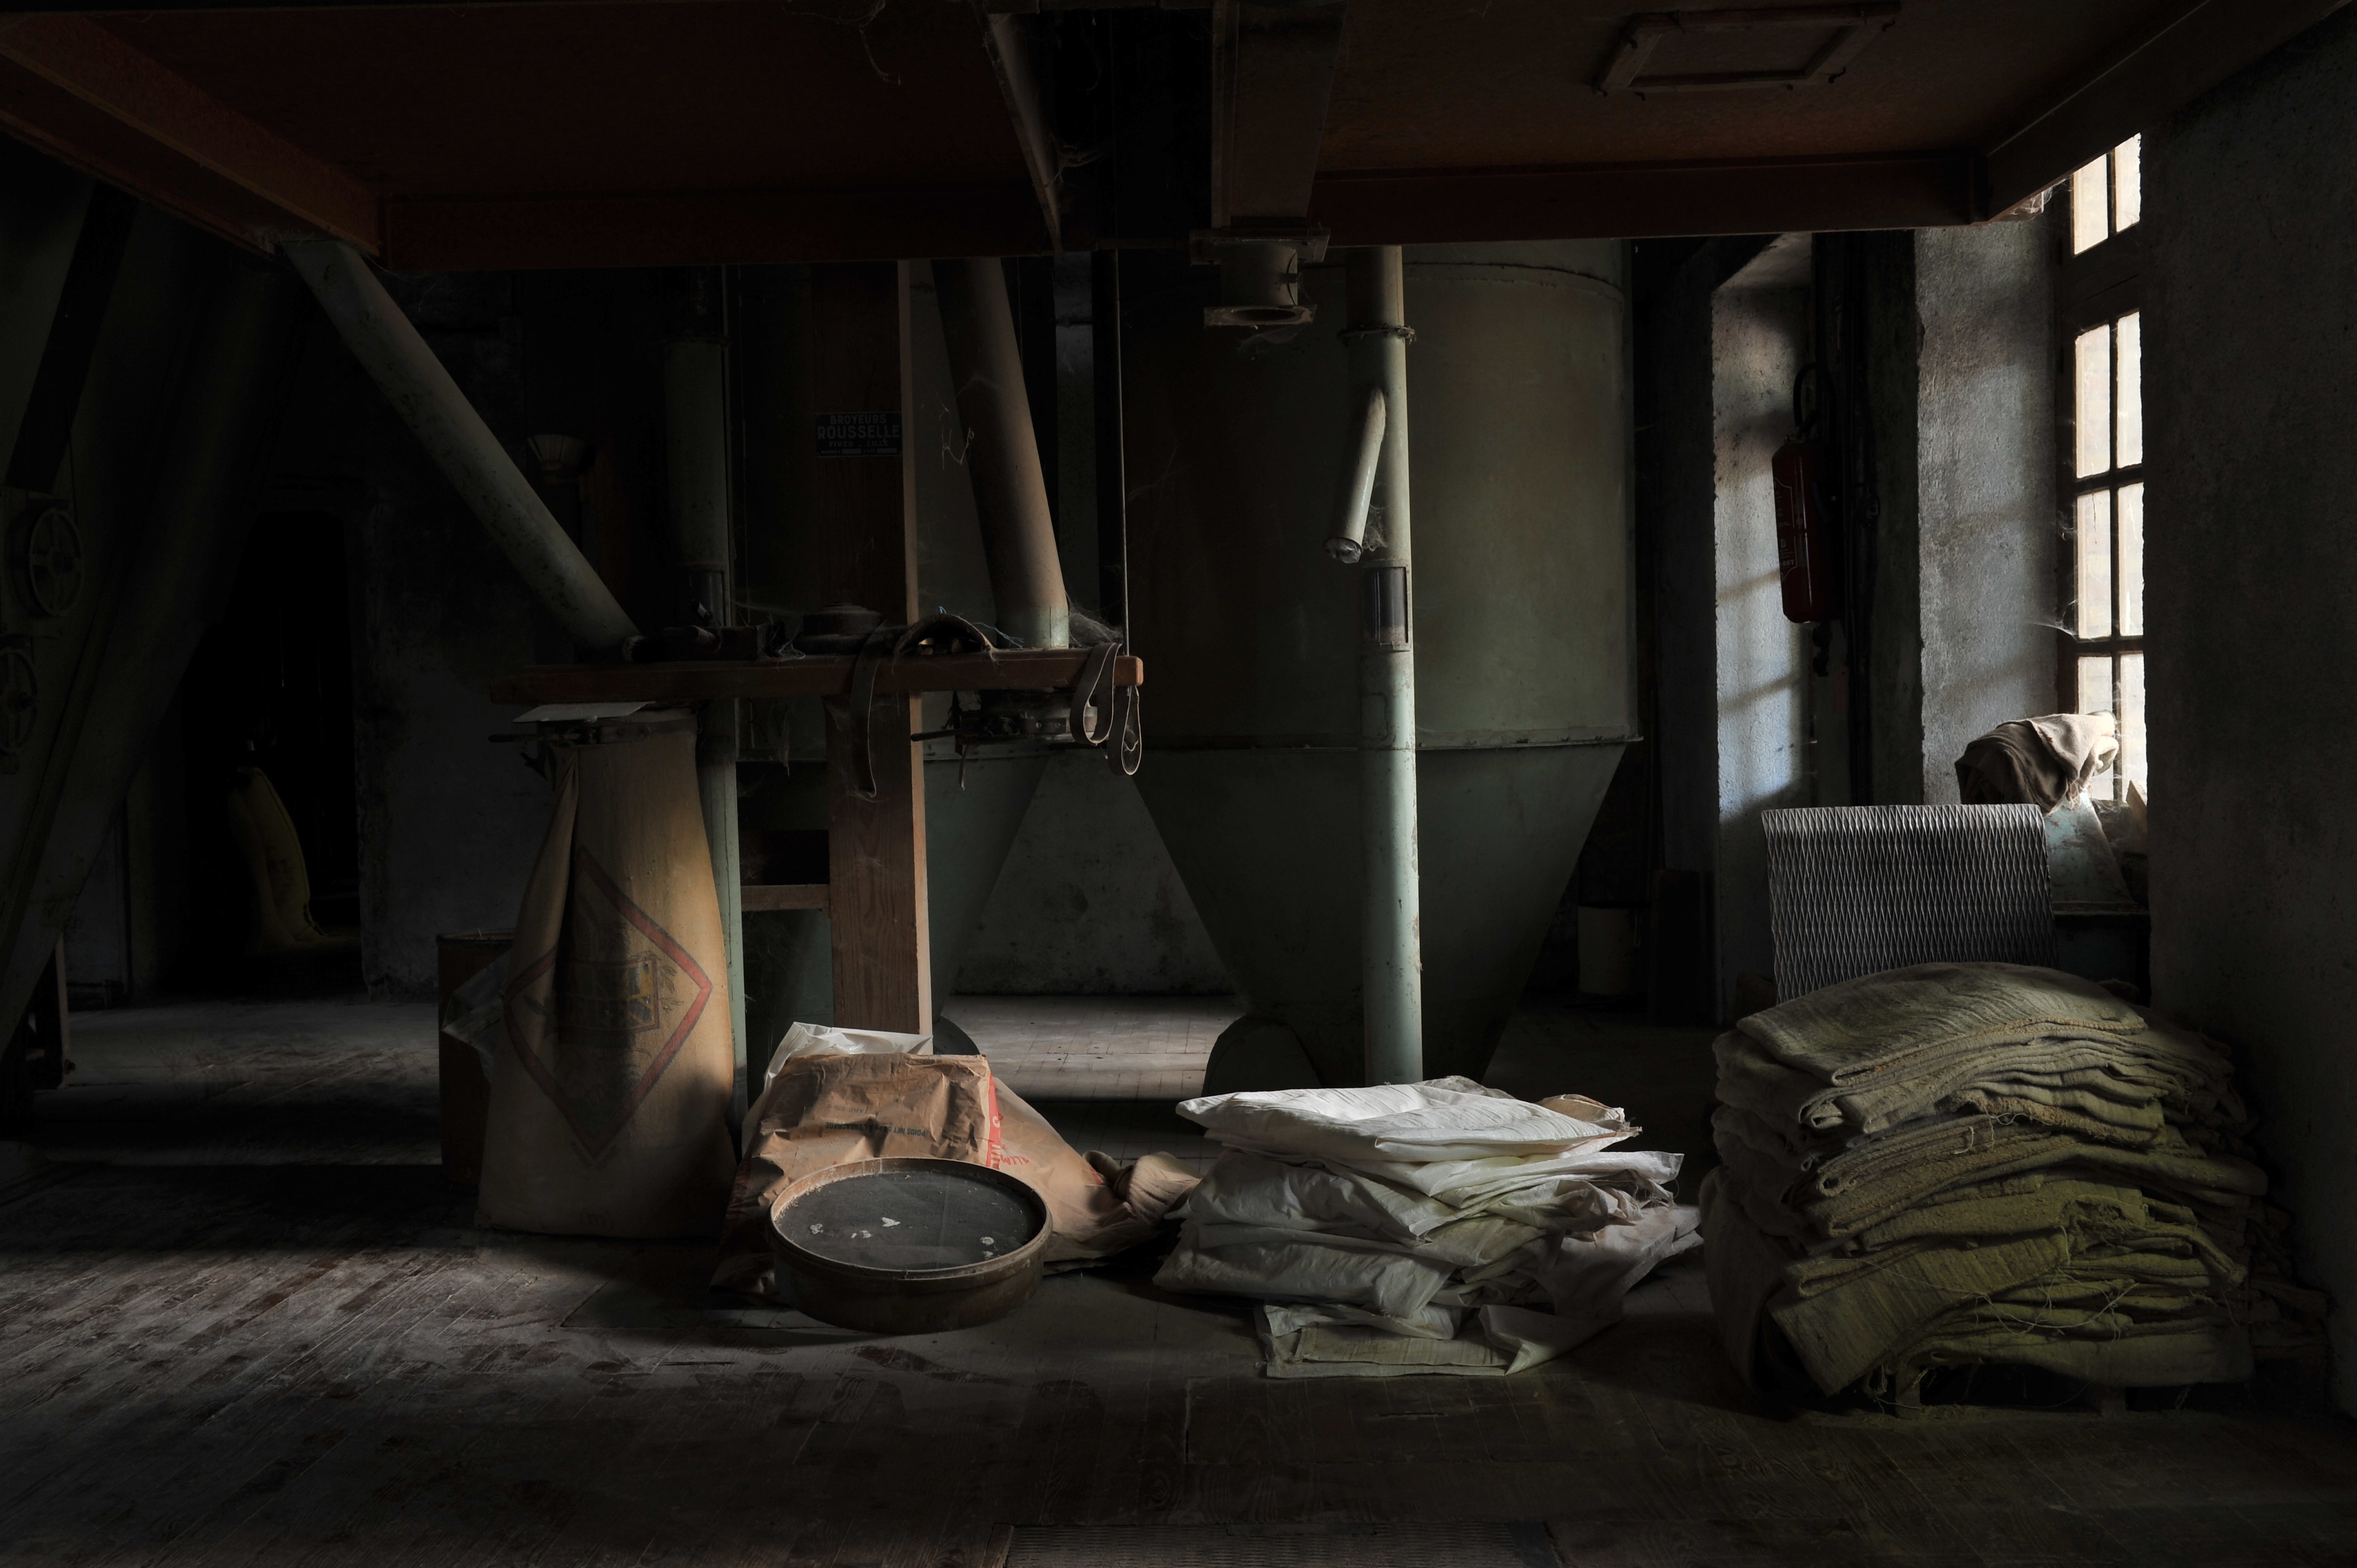
building, shadow, darkness, room, linen, storage, interior design, image, screenshot